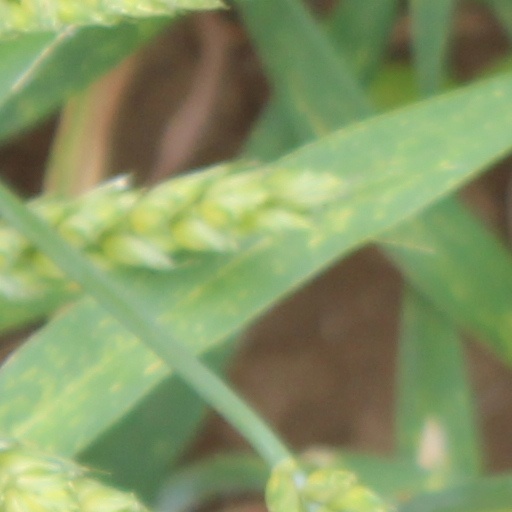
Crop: wheat